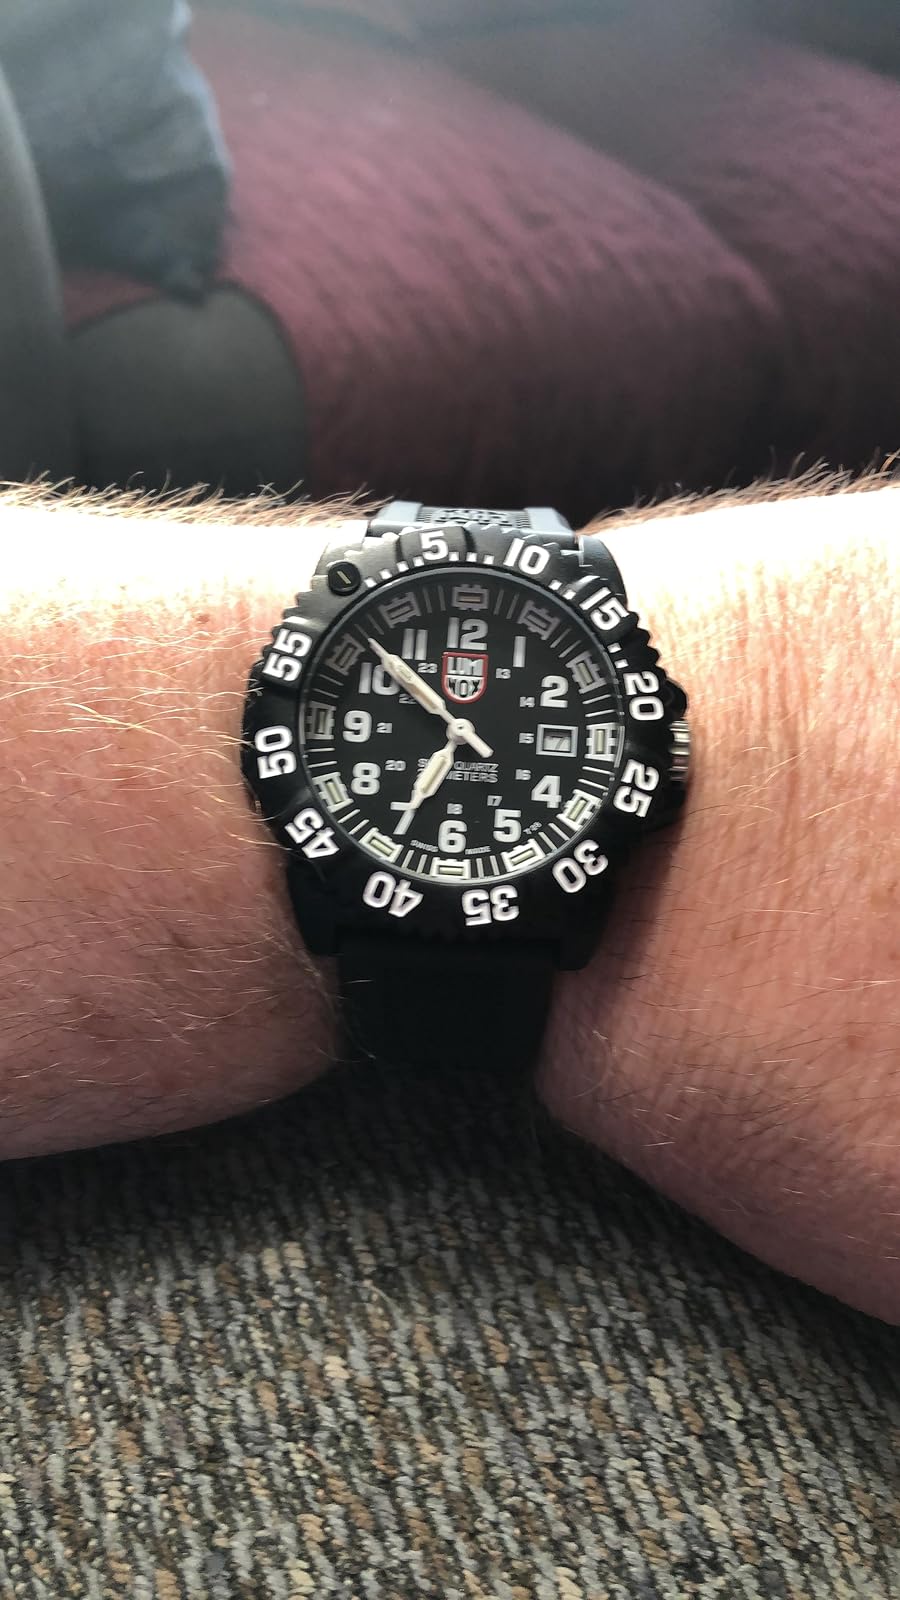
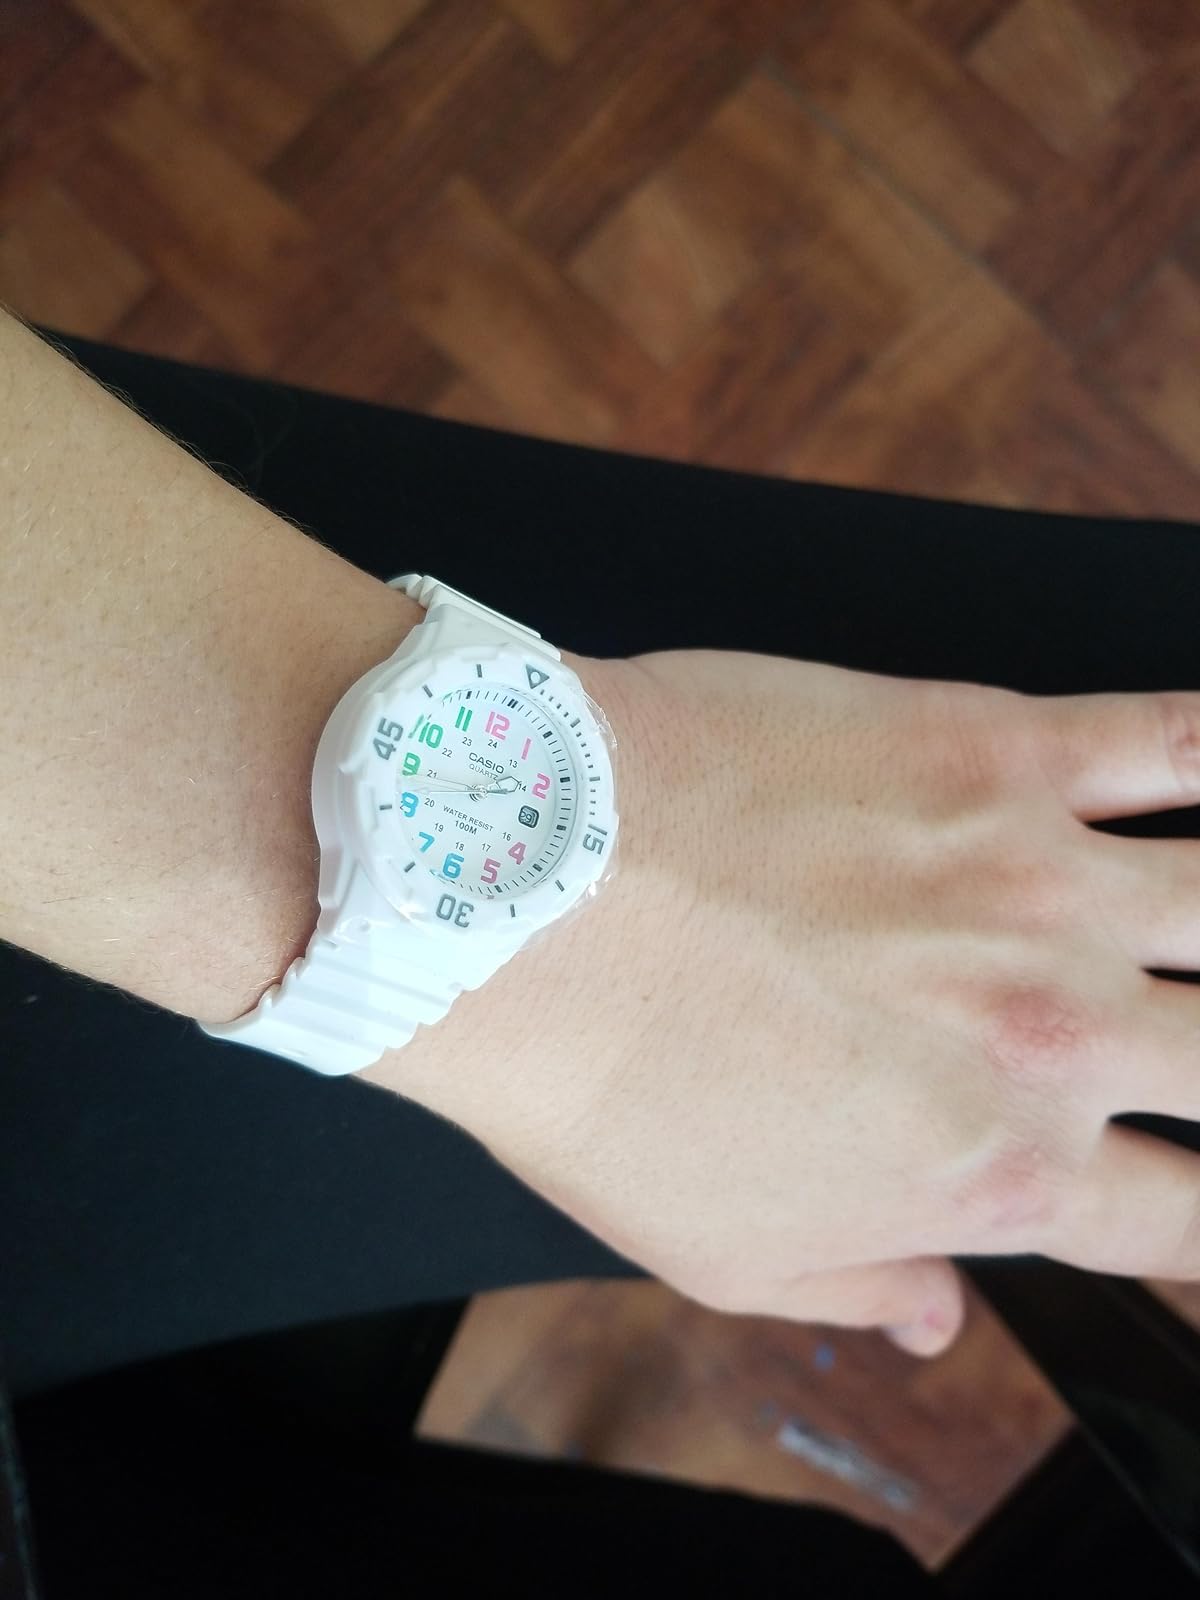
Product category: accessories_watch
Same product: no